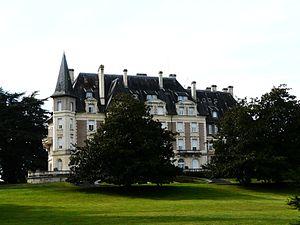
Le château de Bassy, Saint-Médard-de-Mussidan, Dordogne, France
Saint-Médard-de-Mussidan est une commune française située dans le département de la Dordogne, en région Nouvelle-Aquitaine.